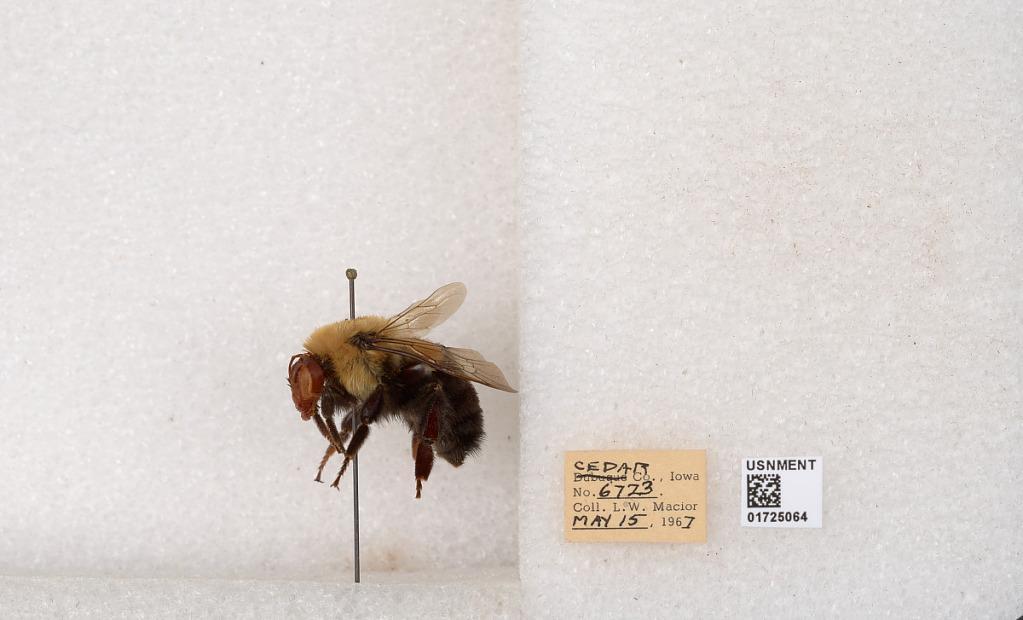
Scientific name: Bombus impatiens Cresson
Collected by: L. Macior
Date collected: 1967-5-15
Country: United States
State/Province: Iowa
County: Cedar
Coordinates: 41.7723, -91.1324